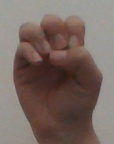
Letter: ha